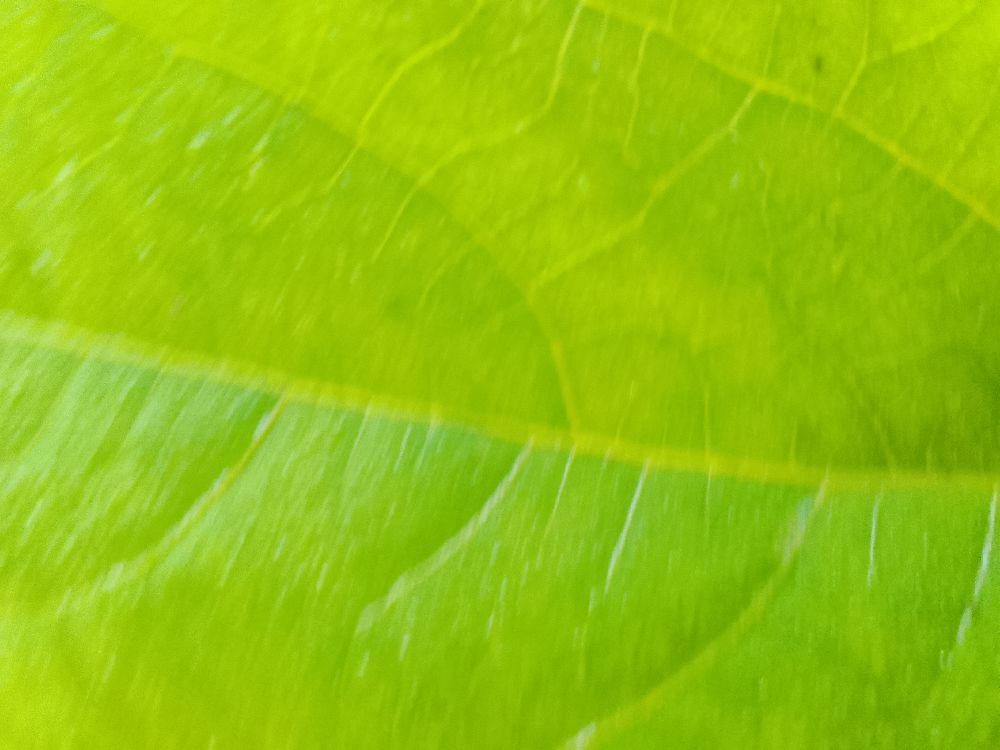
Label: healthy